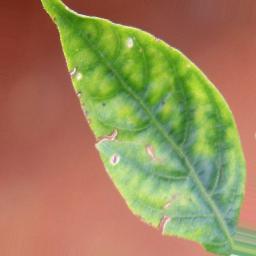
Label: nutritional